Kenneth J. Collins

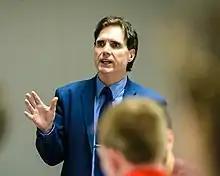

Kenneth J. Collins (born 1952) is an American Wesleyan theologian and ordained minister in the Global Methodist Church. He is a professor of Historical Theology and Wesley Studies at Asbury Theological Seminary. He is a leader in Wesley Studies, and his work "The Theology of John Wesley: Holy Love and the Shape of Grace" has been translated into Portuguese and Korean. He is the Director of the Wesleyan Studies Summer Seminar.